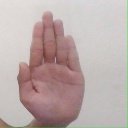
अक्षर: ध